The British Guide to Showing Off

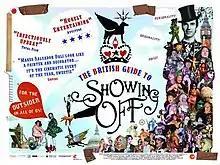
Theatrical Poster

The British Guide to Showing Off is a 2011 documentary film written and directed by Jes Benstock, which follows the build-up and execution of the twelfth Alternative Miss World - artist Andrew Logan's pastiche of the Miss World beauty pageant.